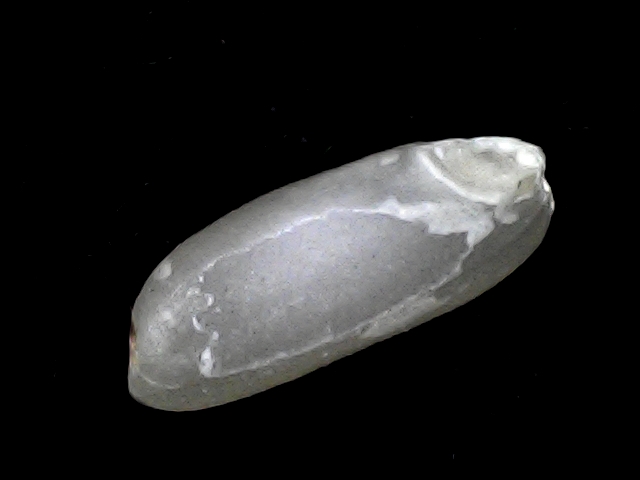
Rice variety: BD51